1st Cornwall (Duke of Cornwall's) Artillery Volunteers

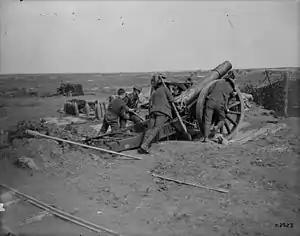
Crew positioning a 6-inch 26 cwt howitzer.

93rd Siege Battery was formed at Plymouth under War Office Instruction 181 of 16 December 1915 from a cadre of three officers and 78 ORs supplied by the Cornwall RGA. It was equipped with four 9.2-inch howitzers and left for the Western Front on 5 May.